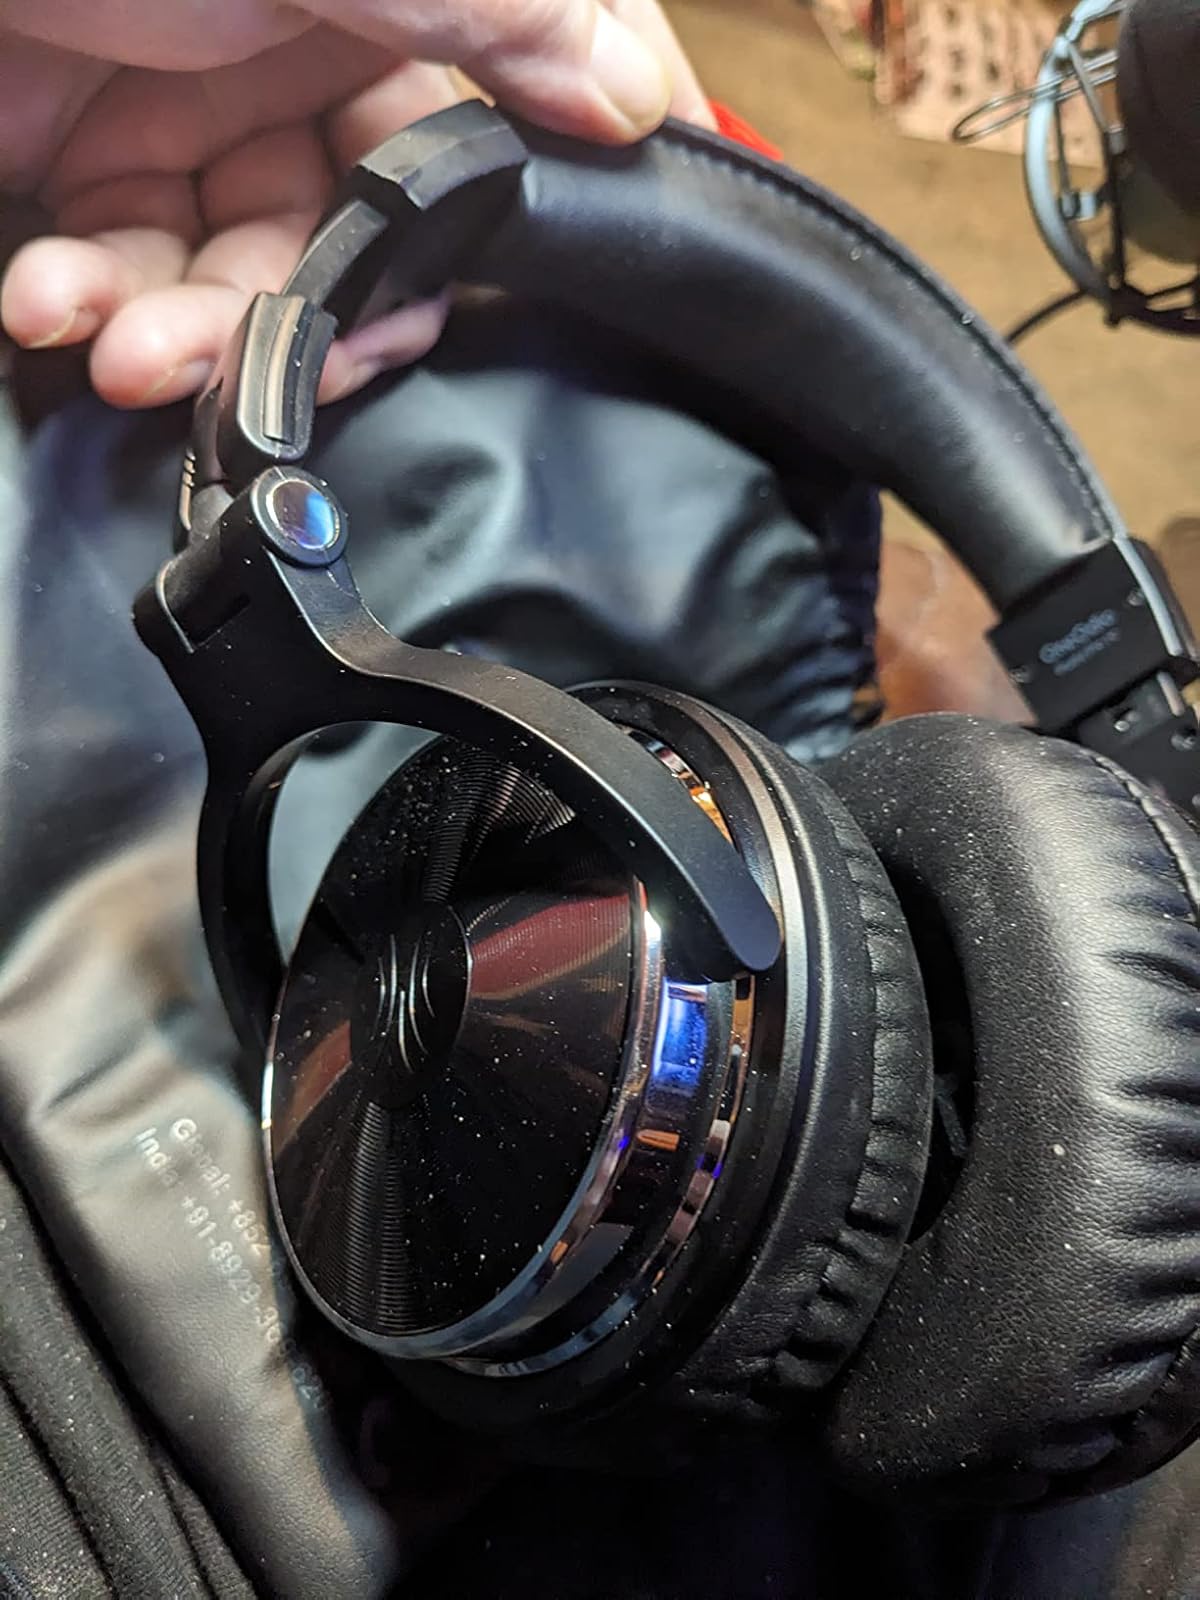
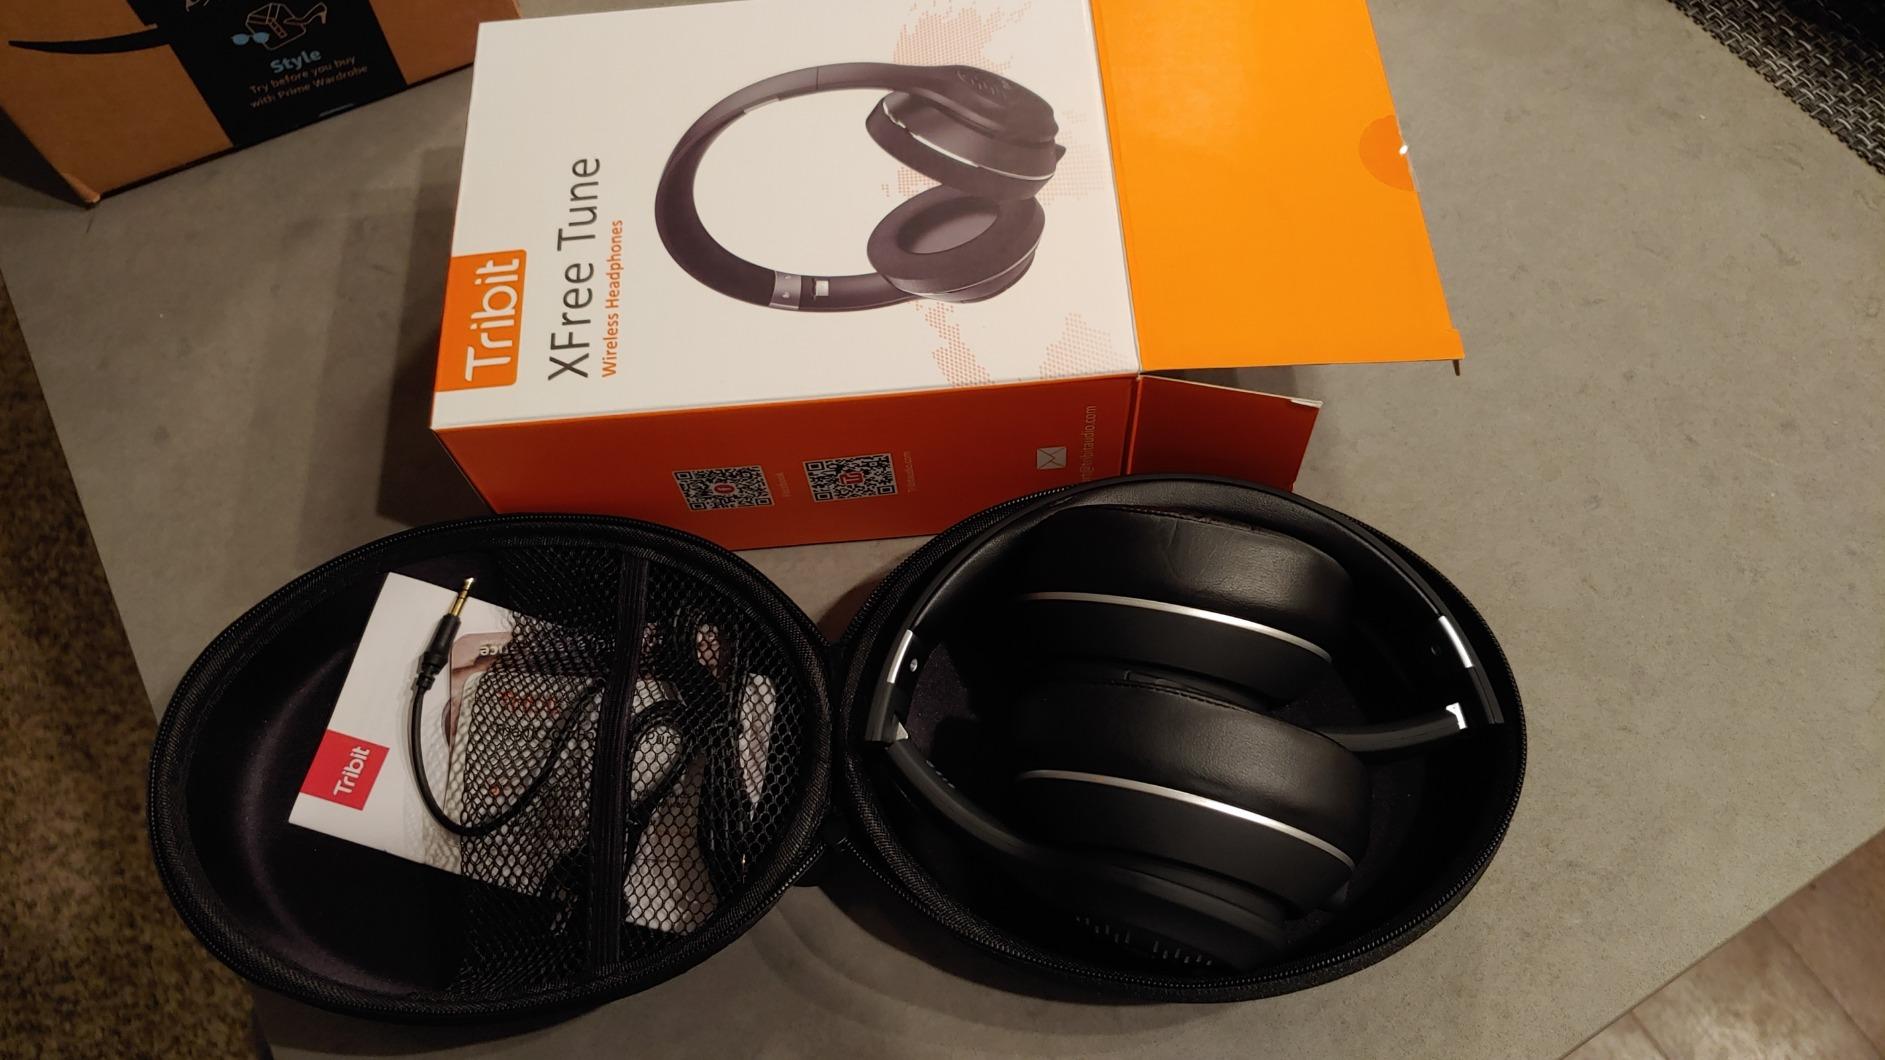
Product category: headphones
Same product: no